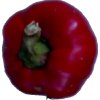
Label: red_pepper